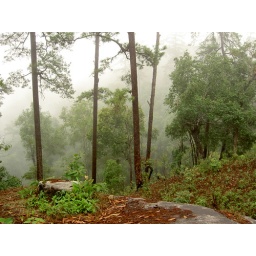
Late in our second day after a day of hard walking up a mountain, view of the forest